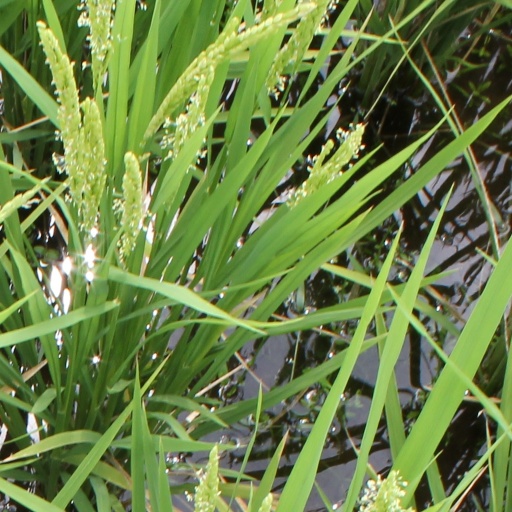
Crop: rice